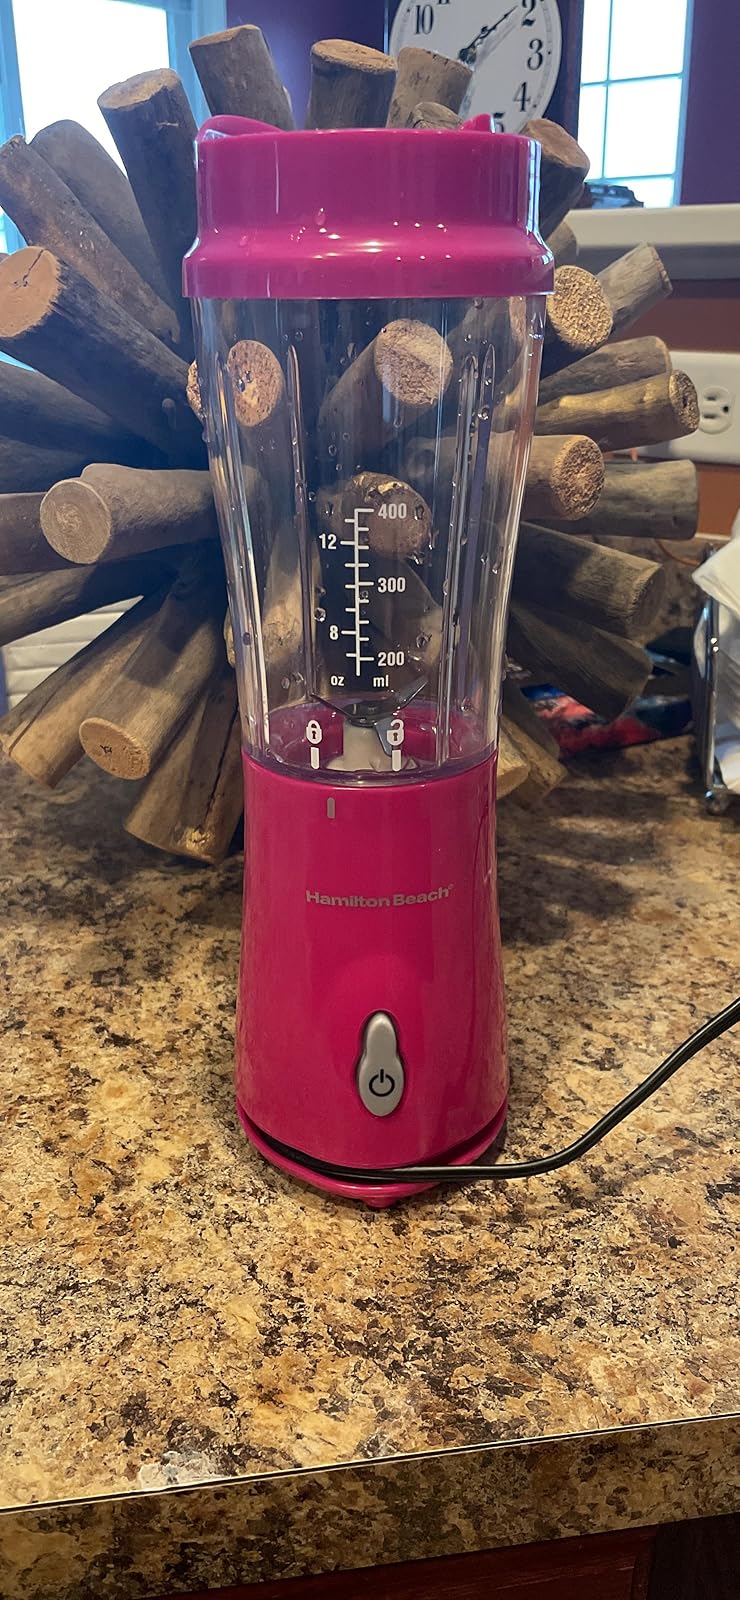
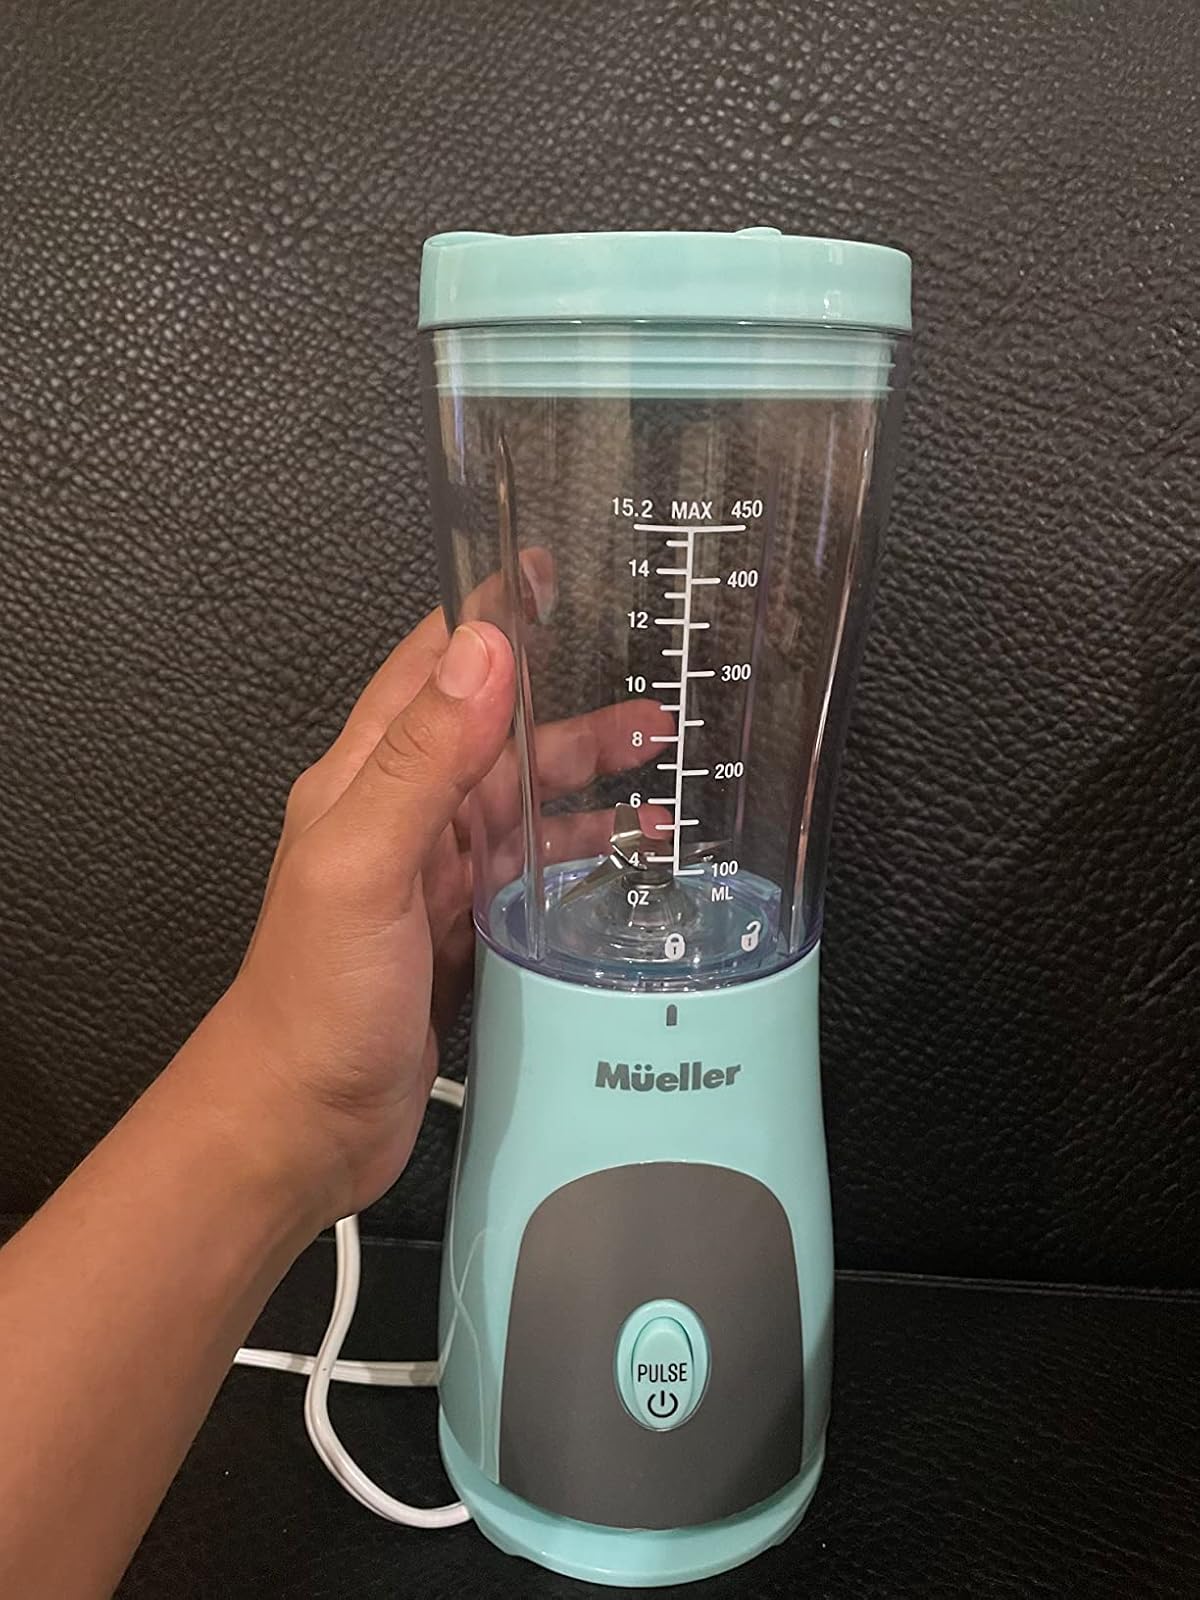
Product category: items_blender
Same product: no